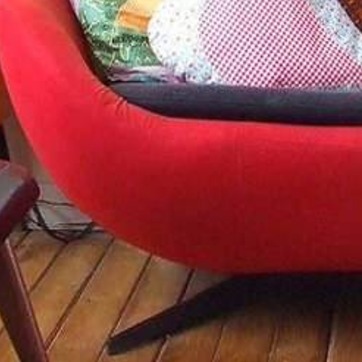
Material: fabric